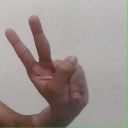
अक्षर: ऐ